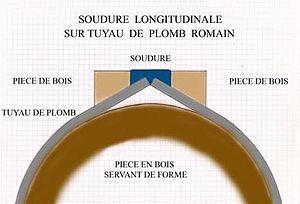
Sketch of longitudinal welding of roman lead pipe.
La plomberie est un métier très ancien, dont l'origine remonte à la construction des pyramides en Égypte antique ; attesté par des tuyaux en cuivre vieux de 4 500 ans, c'est un métier qui n'a cessé de s'améliorer et de se développer au cours des siècles et des générations de plombiers qui l'on servi.